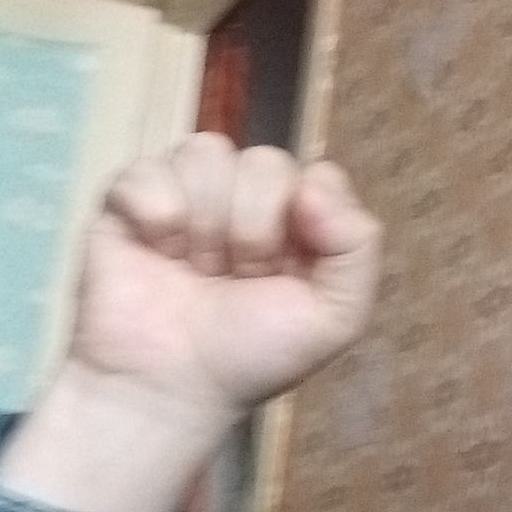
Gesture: fist